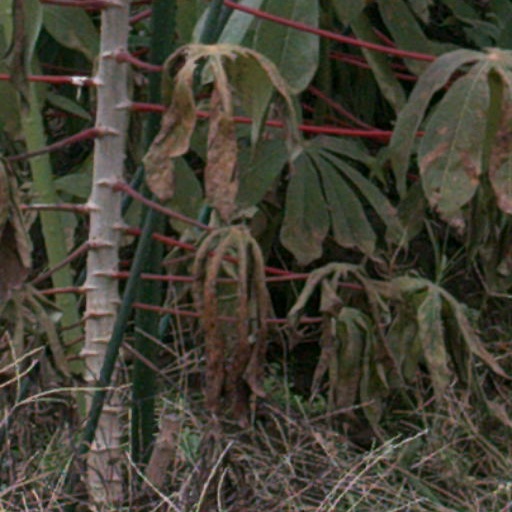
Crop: cassava